The Man from Snowy River: Arena Spectacular (film)

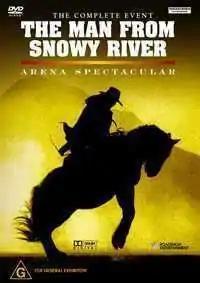
DVD cover

was a musical theatre production based on Banjo Paterson's poem "The Man from Snowy River".